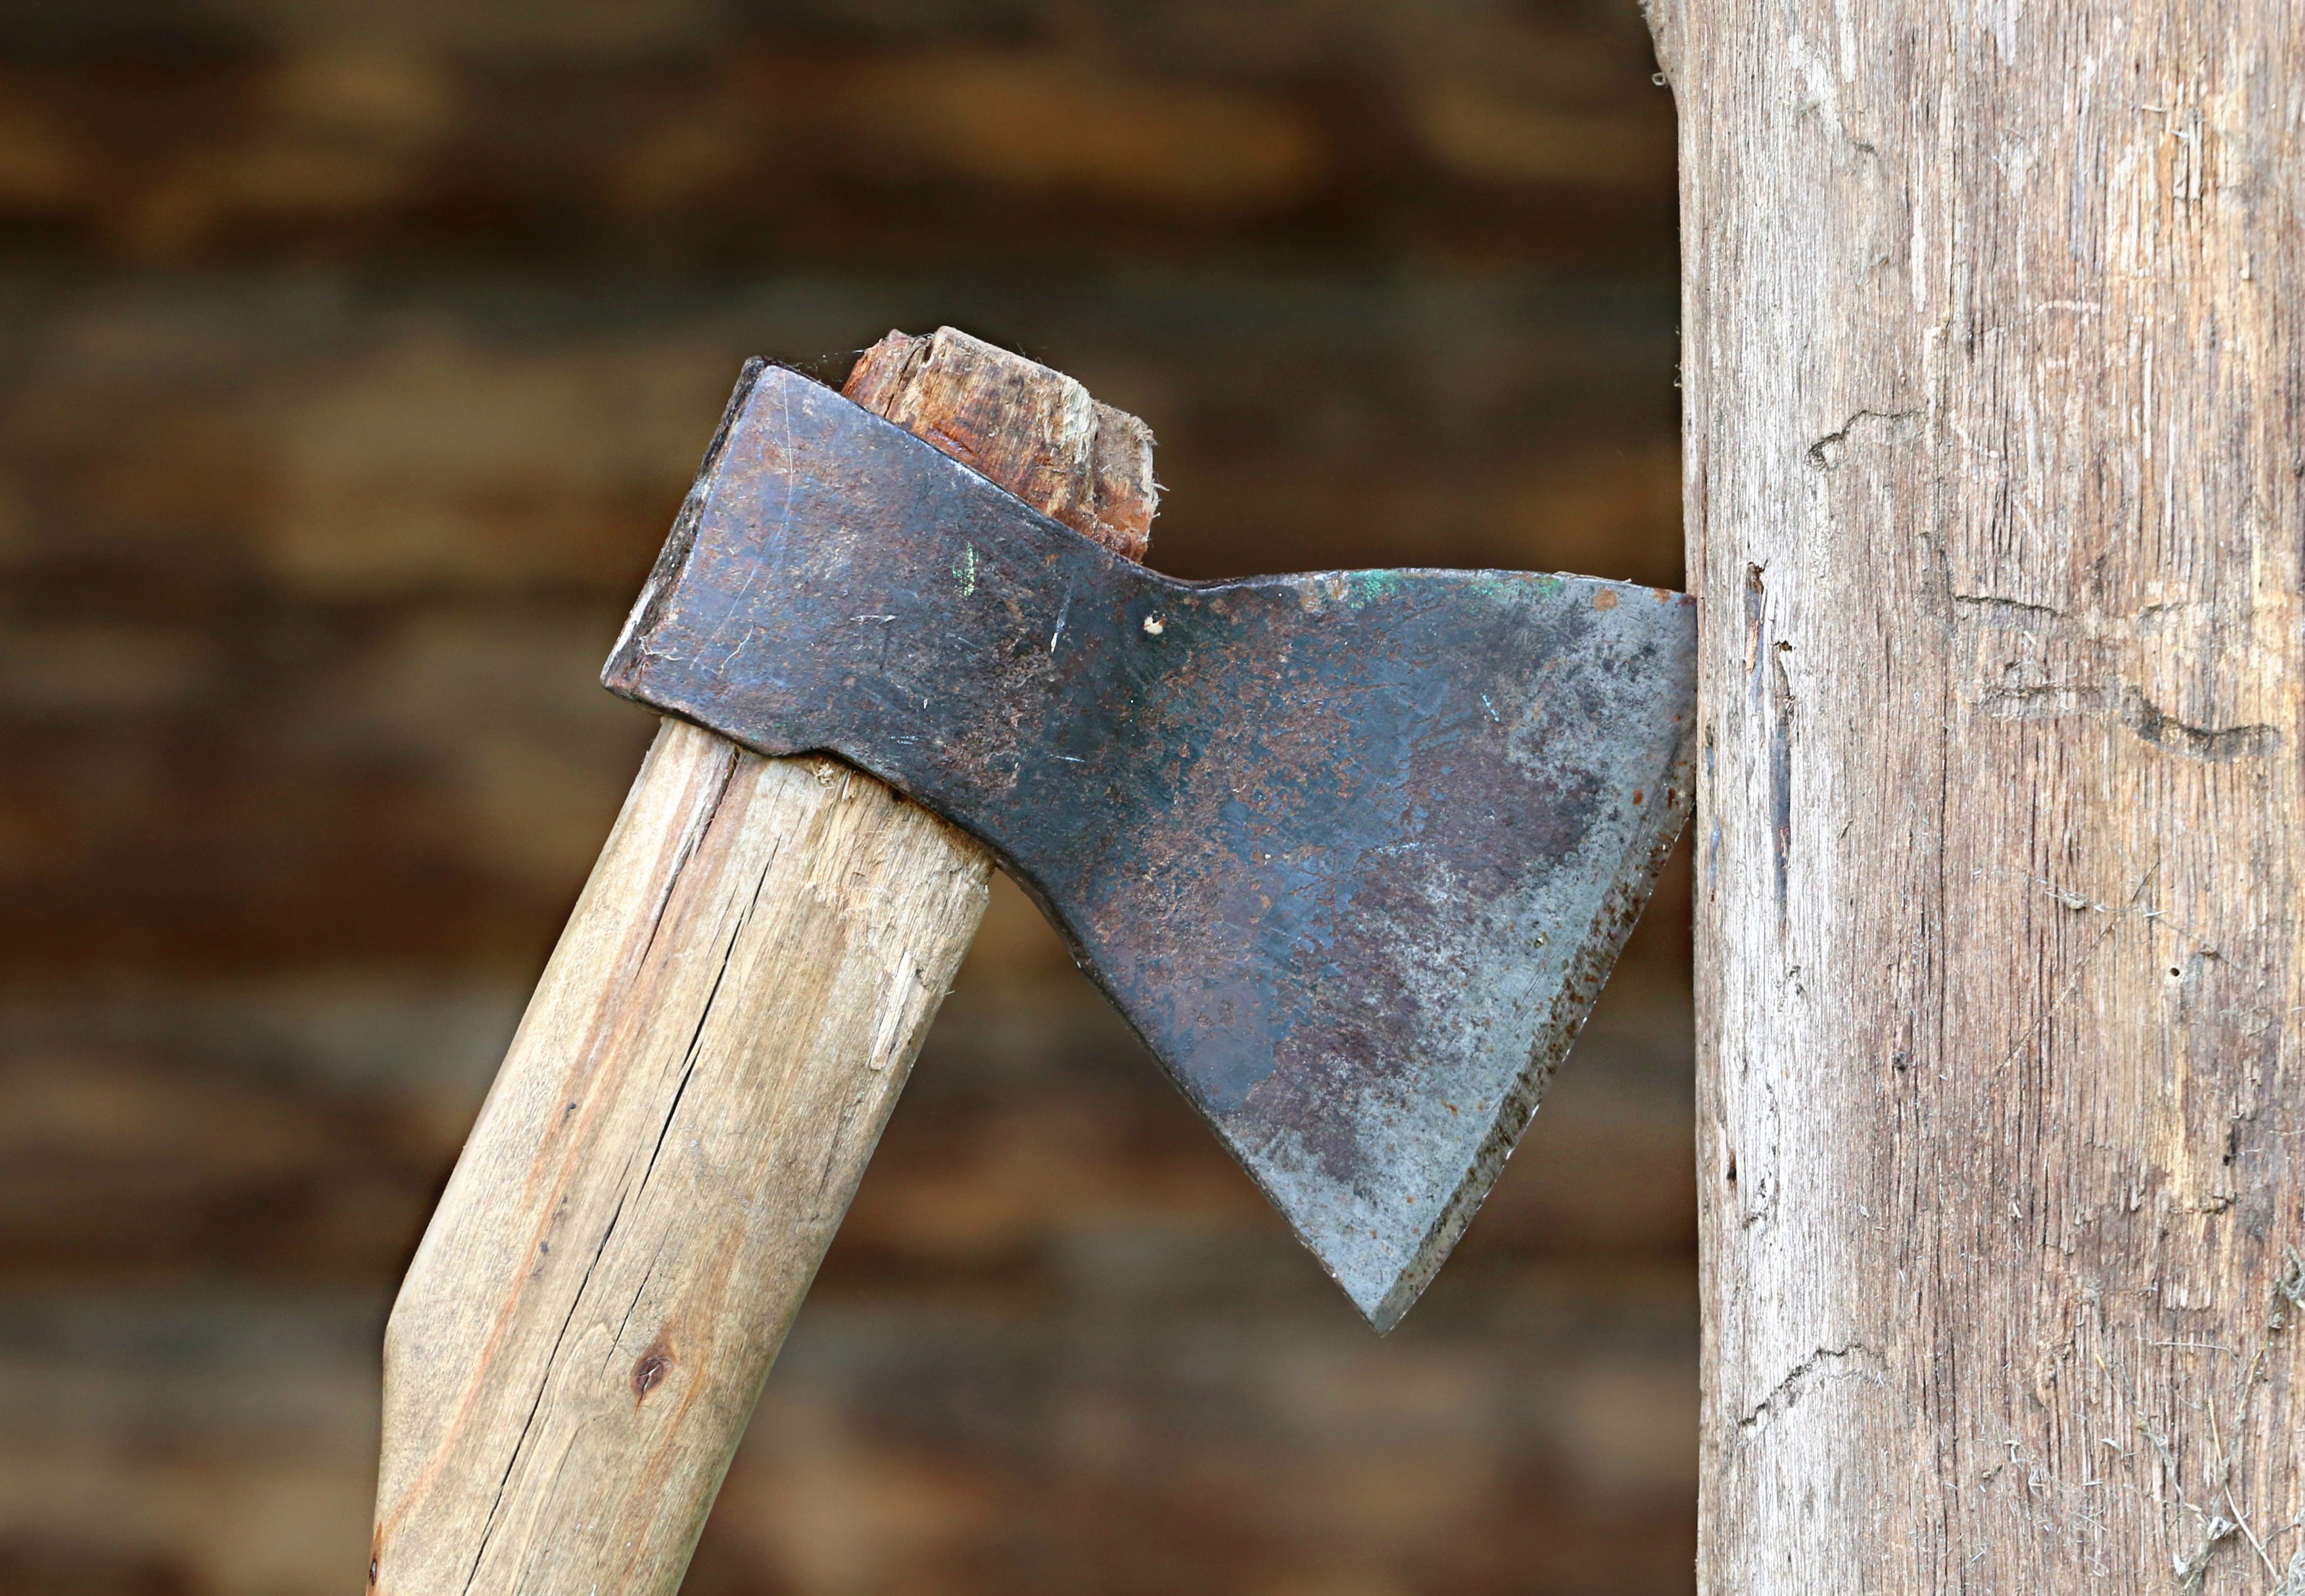
branch, sharp, wing, wood, tool, construction, firewood, axe, ax, riot, bath, hack